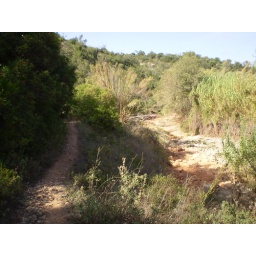
Footpath/mountain bike path alongside dry river bed near Paderne Castle